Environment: real
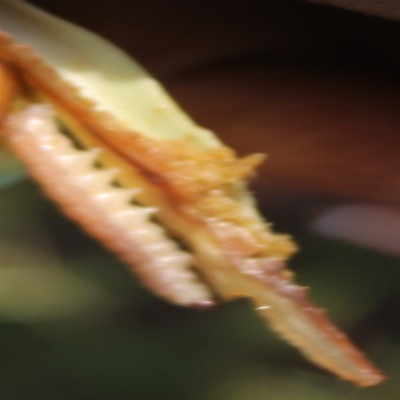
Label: fall_armyworm